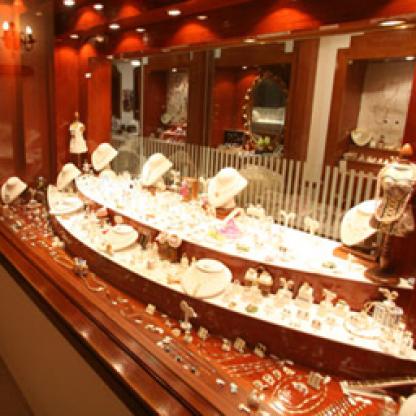
Scene: Indoor